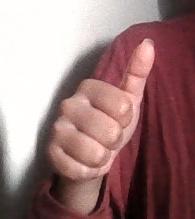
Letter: aleff